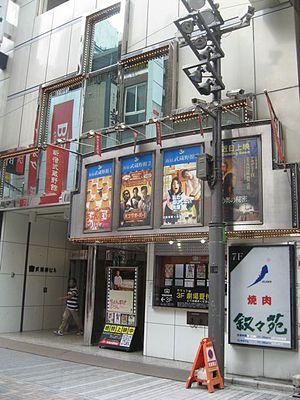
Le Shinjuku Musashinokan est une ancienne salle de cinéma située du côté droit de la gare de Shinjuku à Tokyo. Créé à l'origine sous le nom « Musashinokan » en mai 1920, il devient rapidement la première salle indépendante de qualité à Tokyo projetant des films étrangers. Le programme de la salle présente des critiques haut de gamme et un comité de gestionnaires et de critiques de cinéma tels qu'Akira Iwasaki aident à la programmation des films projetés. Le Shinjuku Musashinokan est aussi renommé au cours de l'époque du cinéma muet pour la narration érudite du benshi Musei Tokugawa. À l'occasion, il projette également des films japonais comme le A Page of Madness de Teinosuke Kinugasa.